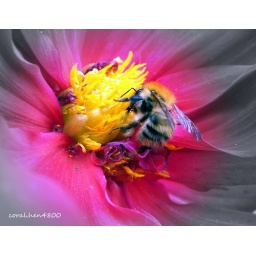
pink and yellow flower with bee in it